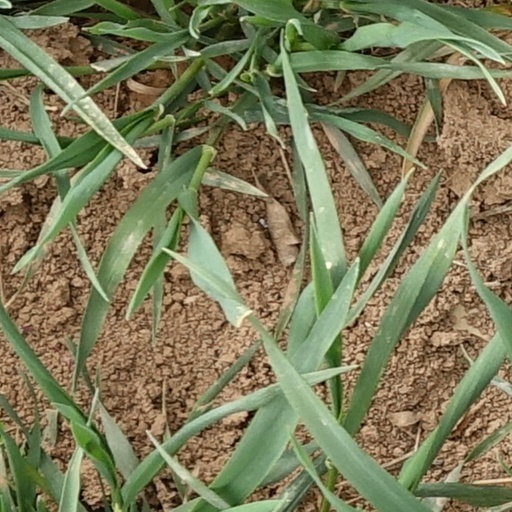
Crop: wheat